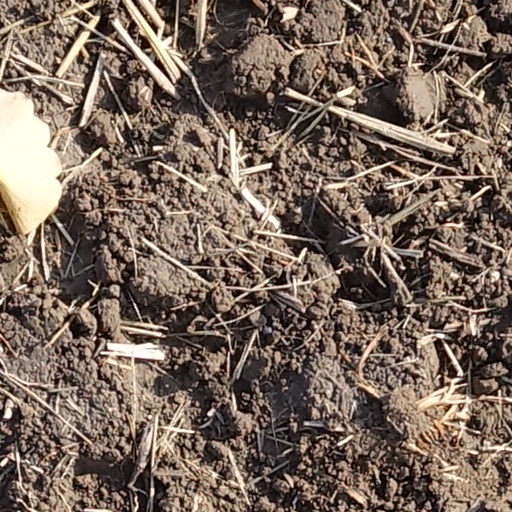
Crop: wheat